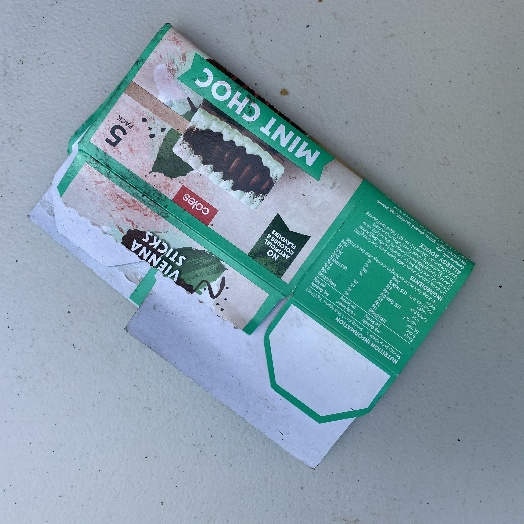
Label: Cardboard